German Green Belt

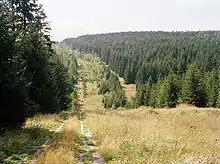
View along the Green Belt near Sorge

In order to prove the value of the land, the BUND and the Federal Agency for Nature Conservation (BfN) worked in collaboration and began a painstaking inventory of the ecosystems and species along the Green Belt. This included teams of ornithologists, botanists, and entomologists walking hundreds of kilometers recording what they saw and collecting data from locals in each area.